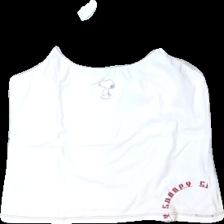
View: front
Type: Top
Category: Ladies
Brand: Not in the list
Brand text on label: Snoopy
Colors: White
Material: 100% cotton
Cut: Regular, C-collar
Season: All
Price range: 50-100
Recommended usage: Reuse